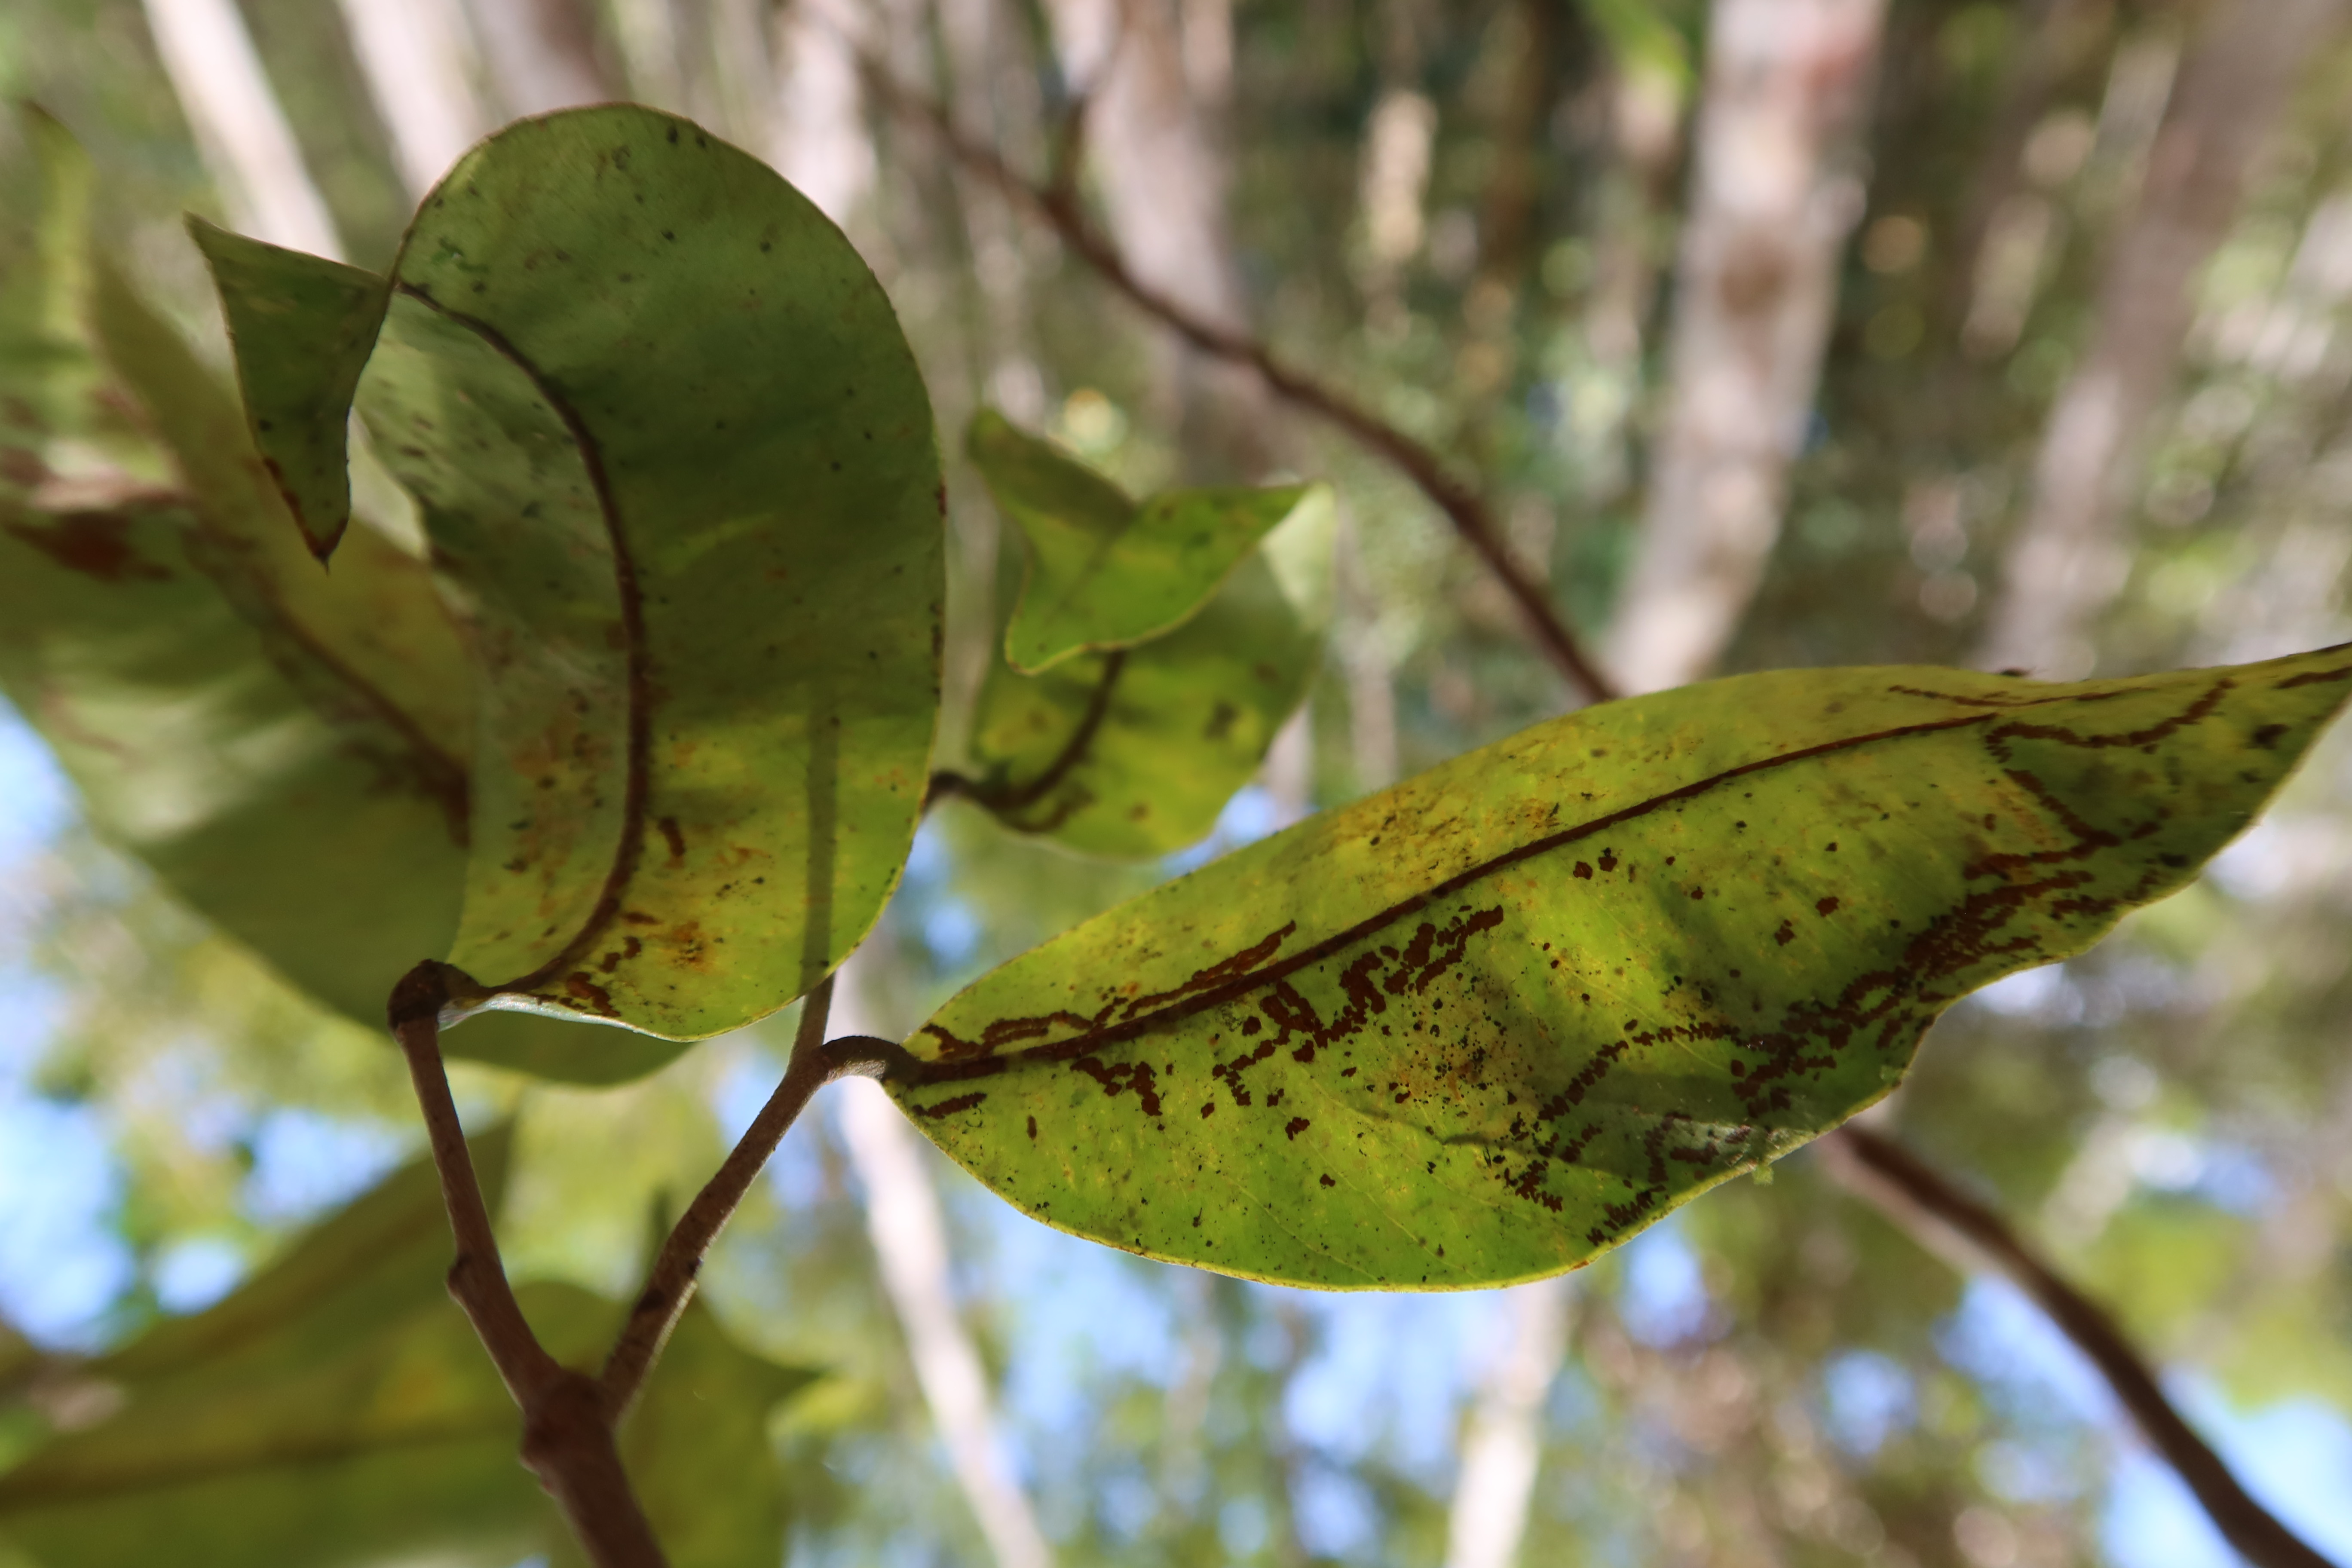
Label: Mosaic Viruses